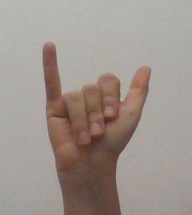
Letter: ya